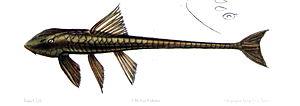
Le genre Loricaria regroupe plusieurs espèces de poissons de la famille des Loricariidae.